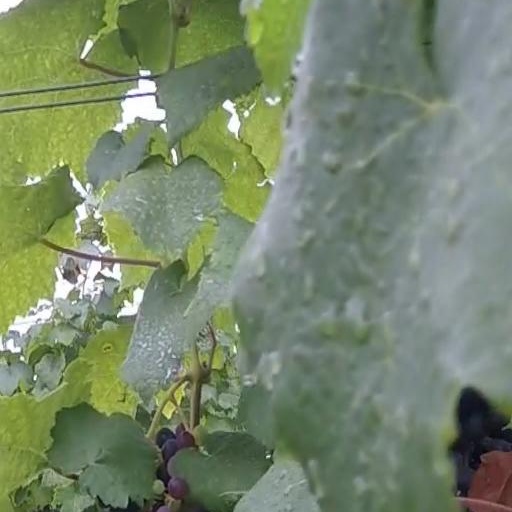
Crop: grape